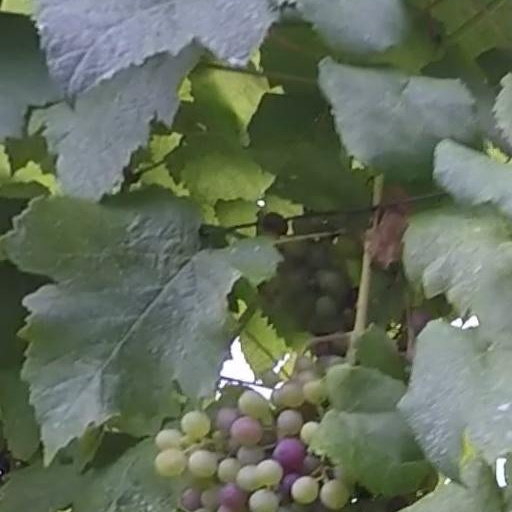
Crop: grape